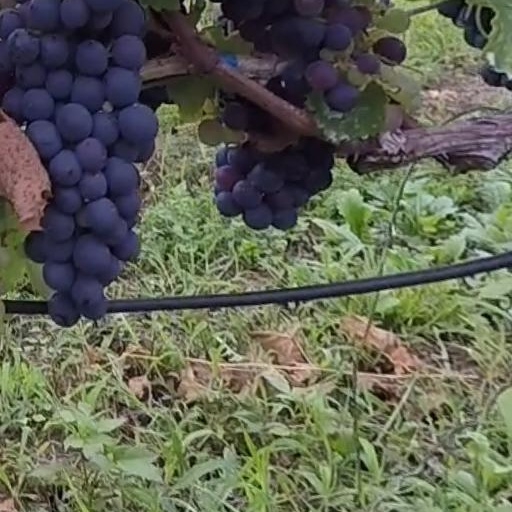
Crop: grape